Norway

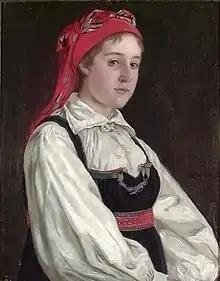
Traditional Norwegian farmer's costumes, known as "folkedrakt", and modern costumes inspired by those costumes, known as "bunad", are widely used on special occasions.

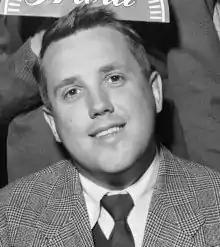
Egil Ragnar Monn-Iversen had so much influence in Norwegian culture that he received the nickname "the Godfather".

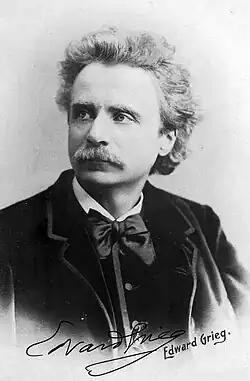
Edvard Grieg, composer and pianist

Export revenues from oil and gas have risen to over 40% of total exports and constitute almost 20% of the GDP. Norway is the fifth-largest oil exporter and third-largest gas exporter in the world, but it is not a member of OPEC. In 1995, the Norwegian government established the sovereign wealth fund ("Government Pension Fund – Global") to be funded with oil revenues.